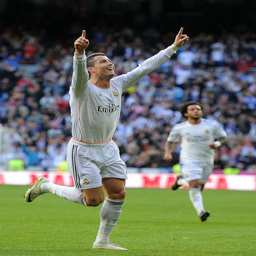
olympic athlete celebrates after scoring his team 's first goal during the match .